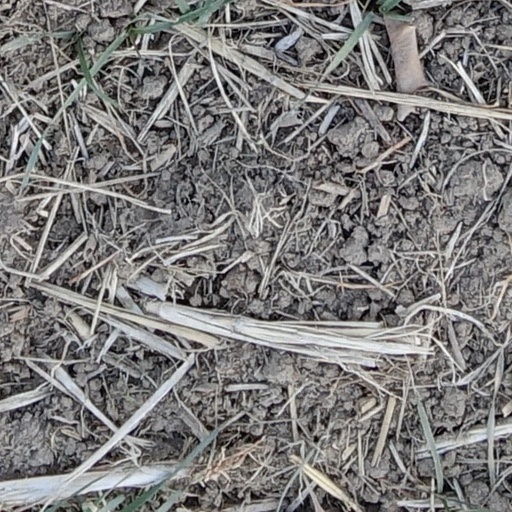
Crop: wheat